Early modern Britain

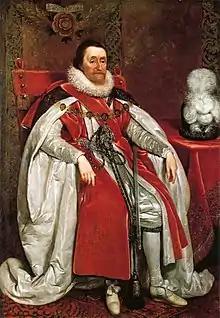
James I of England by Daniël Mijtens (1621)

The Union of the Crowns refers to the accession of James VI, King of Scots, to the throne as King James I of England while remaining King James VI of Scotland. One man ruled two separate kingdoms with separate governments and cabinets. The two countries remained distinct and separate until the Acts of Union 1707. Within eight hours of the death of Elizabeth, James was proclaimed king in London, the news received without protest or disturbance.